Al Lewis

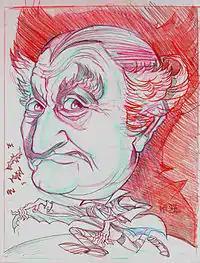
Al Lewis caricature by Jim McDermott

In 1991, he appeared as Grandpa in an episode of "Hi Honey, I'm Home" on ABC. In 1991, he appeared in a low-budget movie titled "Grampire" ("My Grandpa Is a Vampire" in the U.S. version), wearing much the same costume as he did in "The Munsters". From 1987 to 1989, Lewis hosted "Super Scary Saturday" on TBS in his Grandpa outfit. This was parodied in "" with the character of Grandpa Fred (Robert Prosky). Lewis also used the role to promote a 1-900 number known as "the Junior Vampire Club" and in a series of public domain VHS compilations for Amvest Video.